CD Tenerife

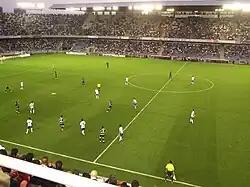
Match: Tenerife – Real Sociedad, in 2008

Club Deportivo Tenerife was founded in 1922. La Liga started in 1928, but the team played in regional divisions until it was promoted to the Segunda División in 1953. It first reached the top flight in 1961, being immediately relegated back and, in the following 27 years, played almost exclusively in the second level, also spending three years in Tercera División and six – five in a row – in Segunda División B, the newly created division three (in 1978).